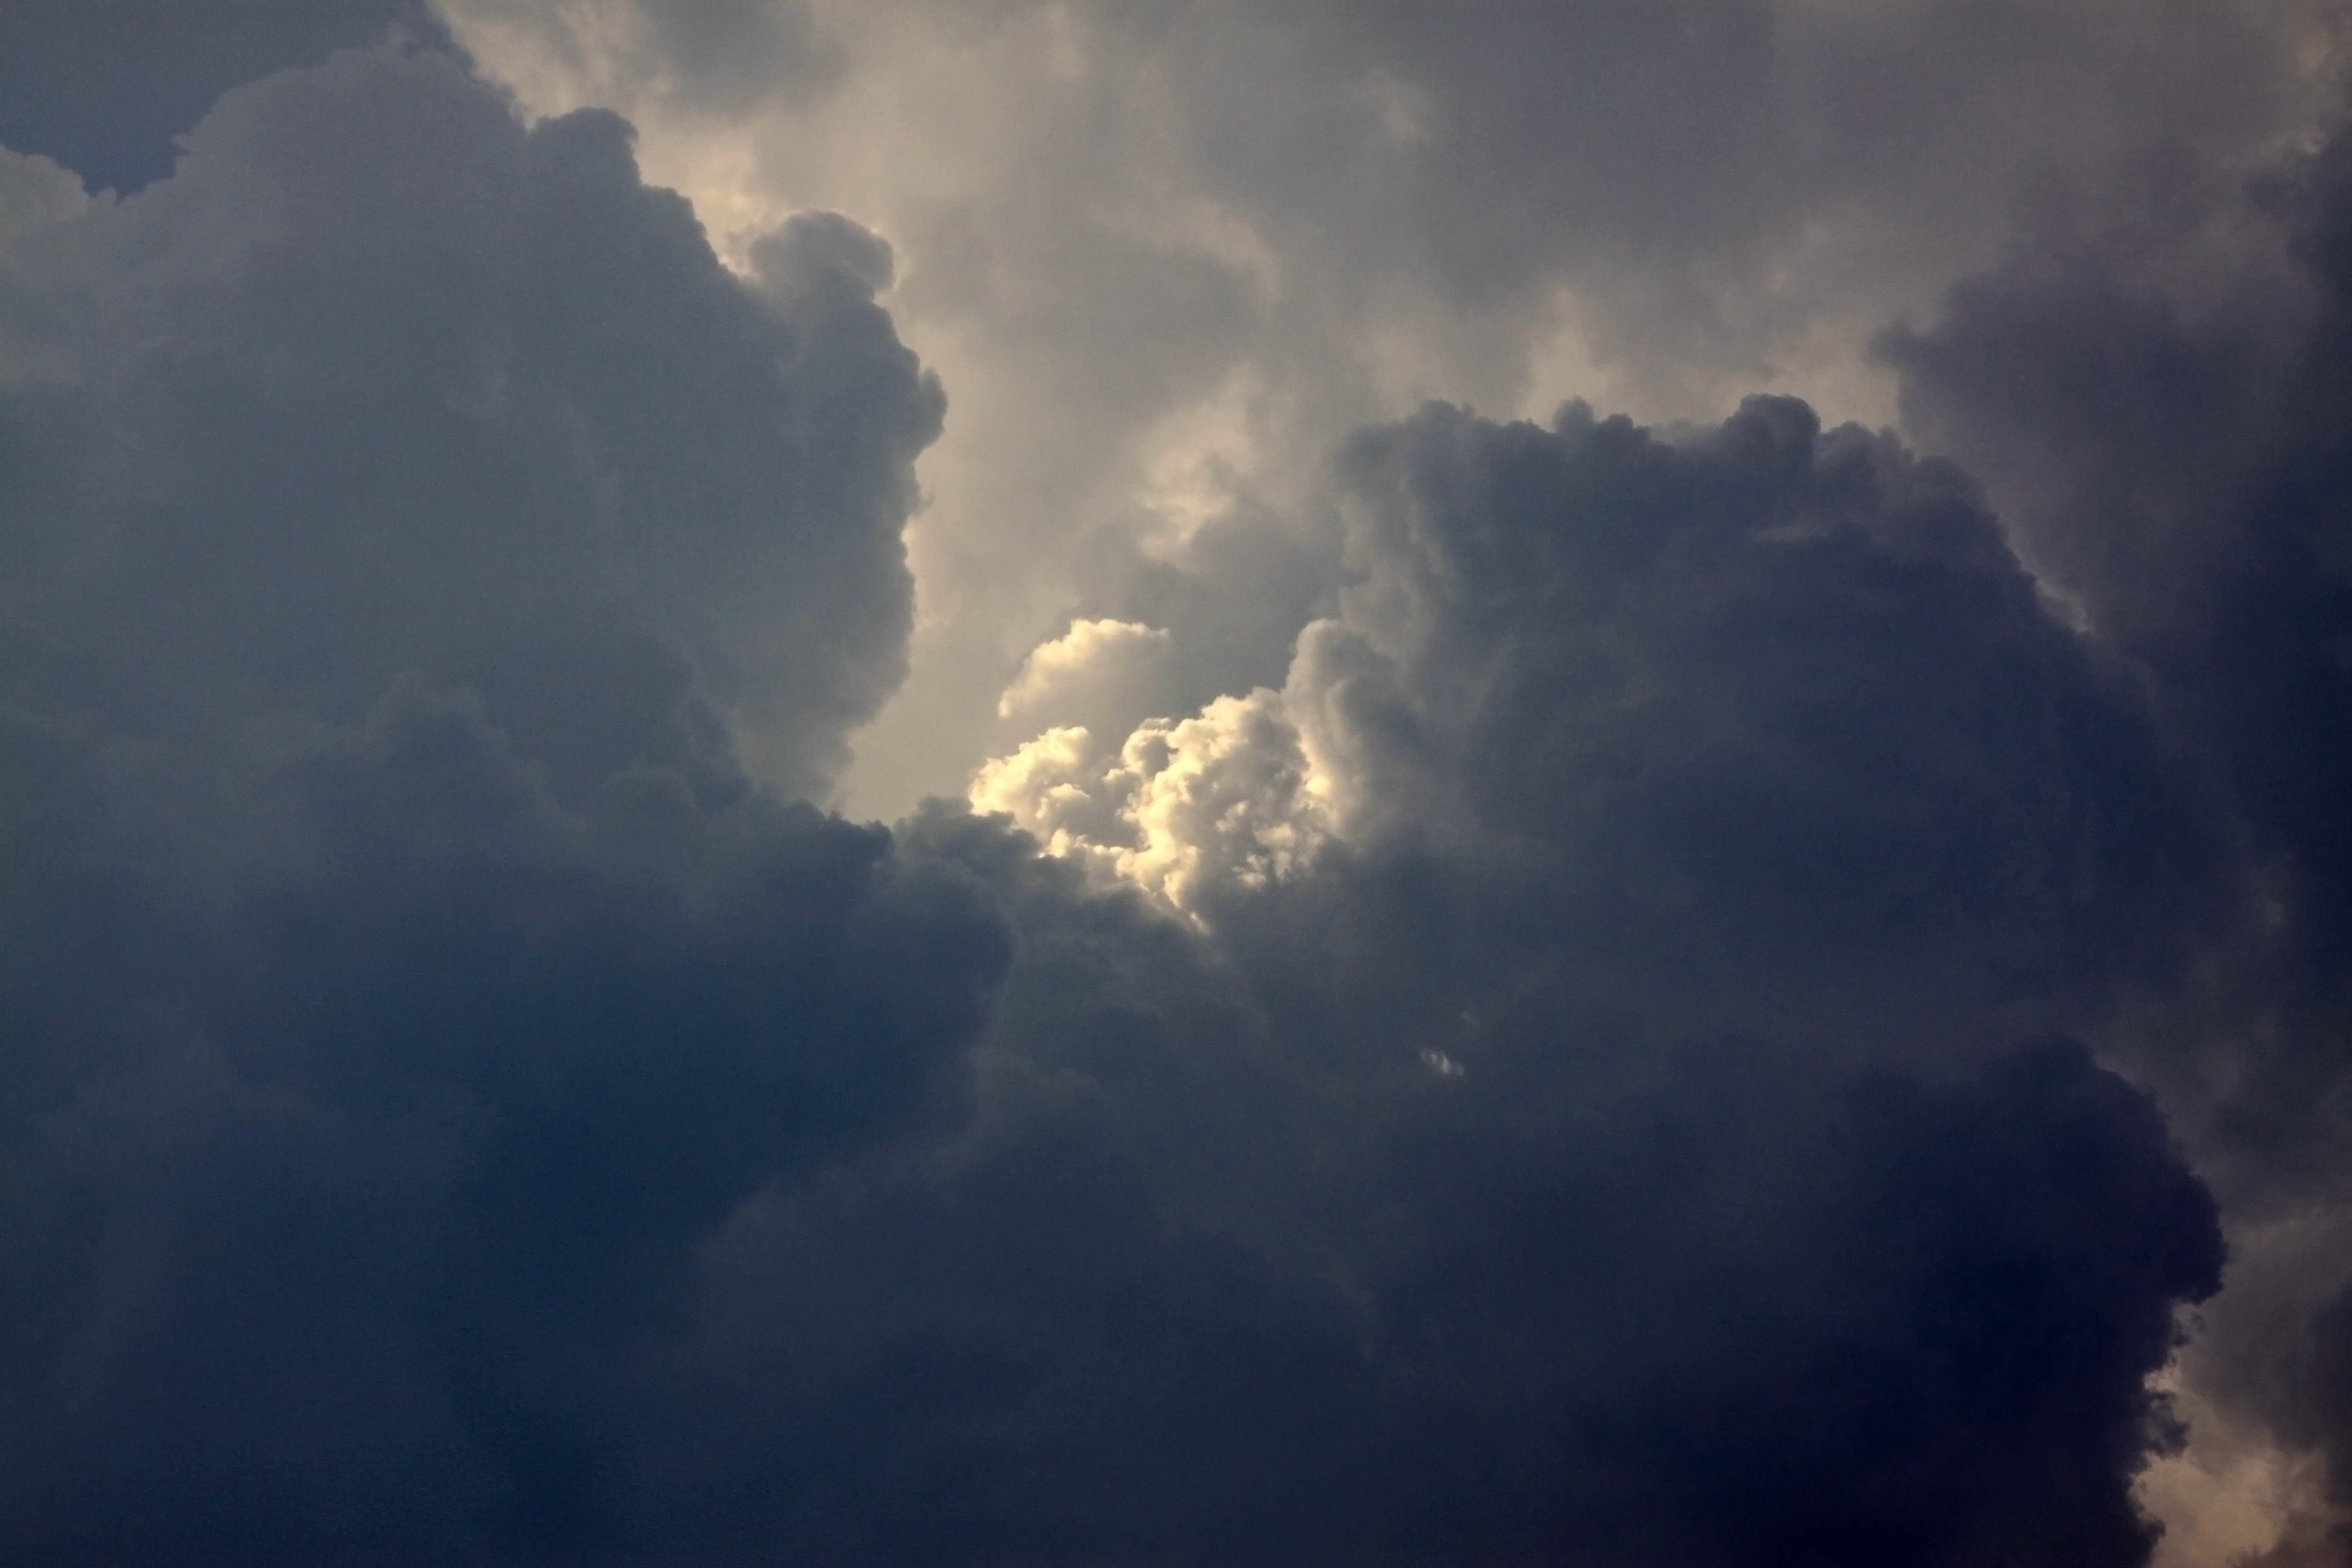
dark, sunlight, cloud, sky, cumulus, daytime, blue, atmosphere, atmospheric phenomenon, light, meteorological phenomenon, water, evening, tree, calm, storm, photography, geological phenomenon, space, horizon, darkness